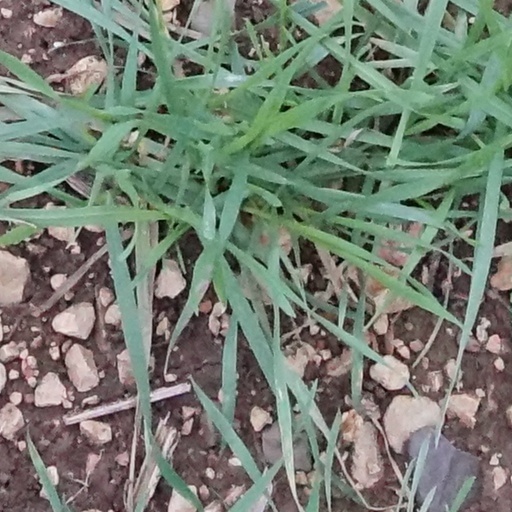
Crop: wheat